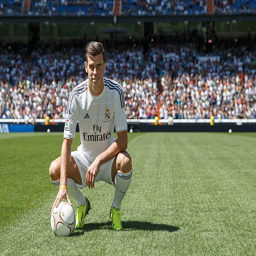
football player poses during his official presentation as a new player .